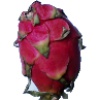
Label: red_pitahaya